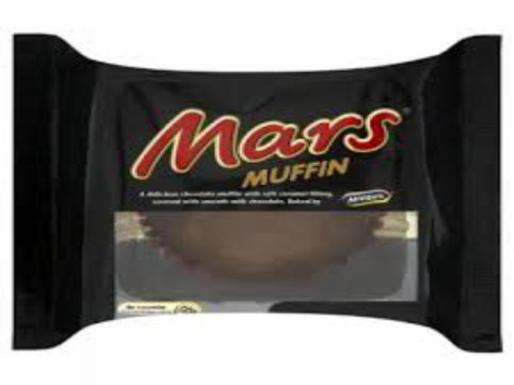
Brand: mars muffin
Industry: Food